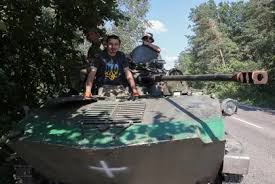
Label: BMD